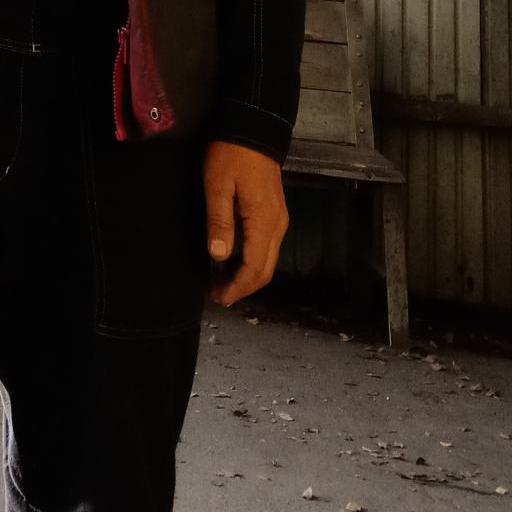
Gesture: no_gesture